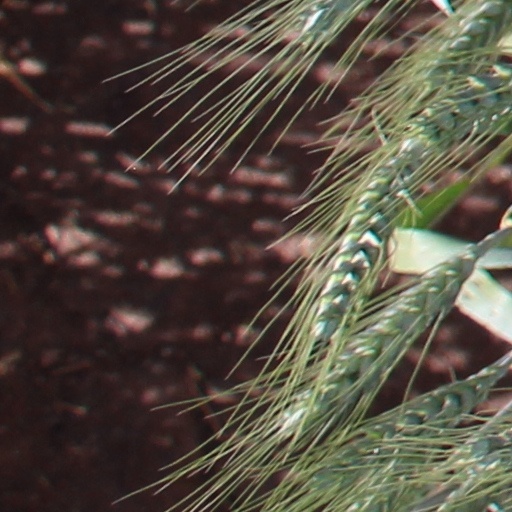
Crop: wheat